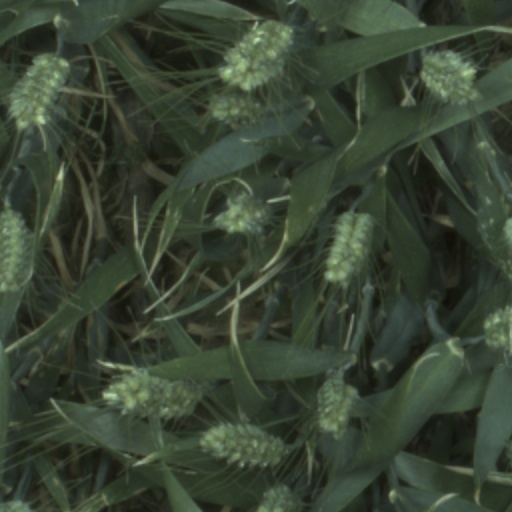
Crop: wheat